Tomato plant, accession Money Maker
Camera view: vertical (180 deg); turntable rotation: 270 degrees
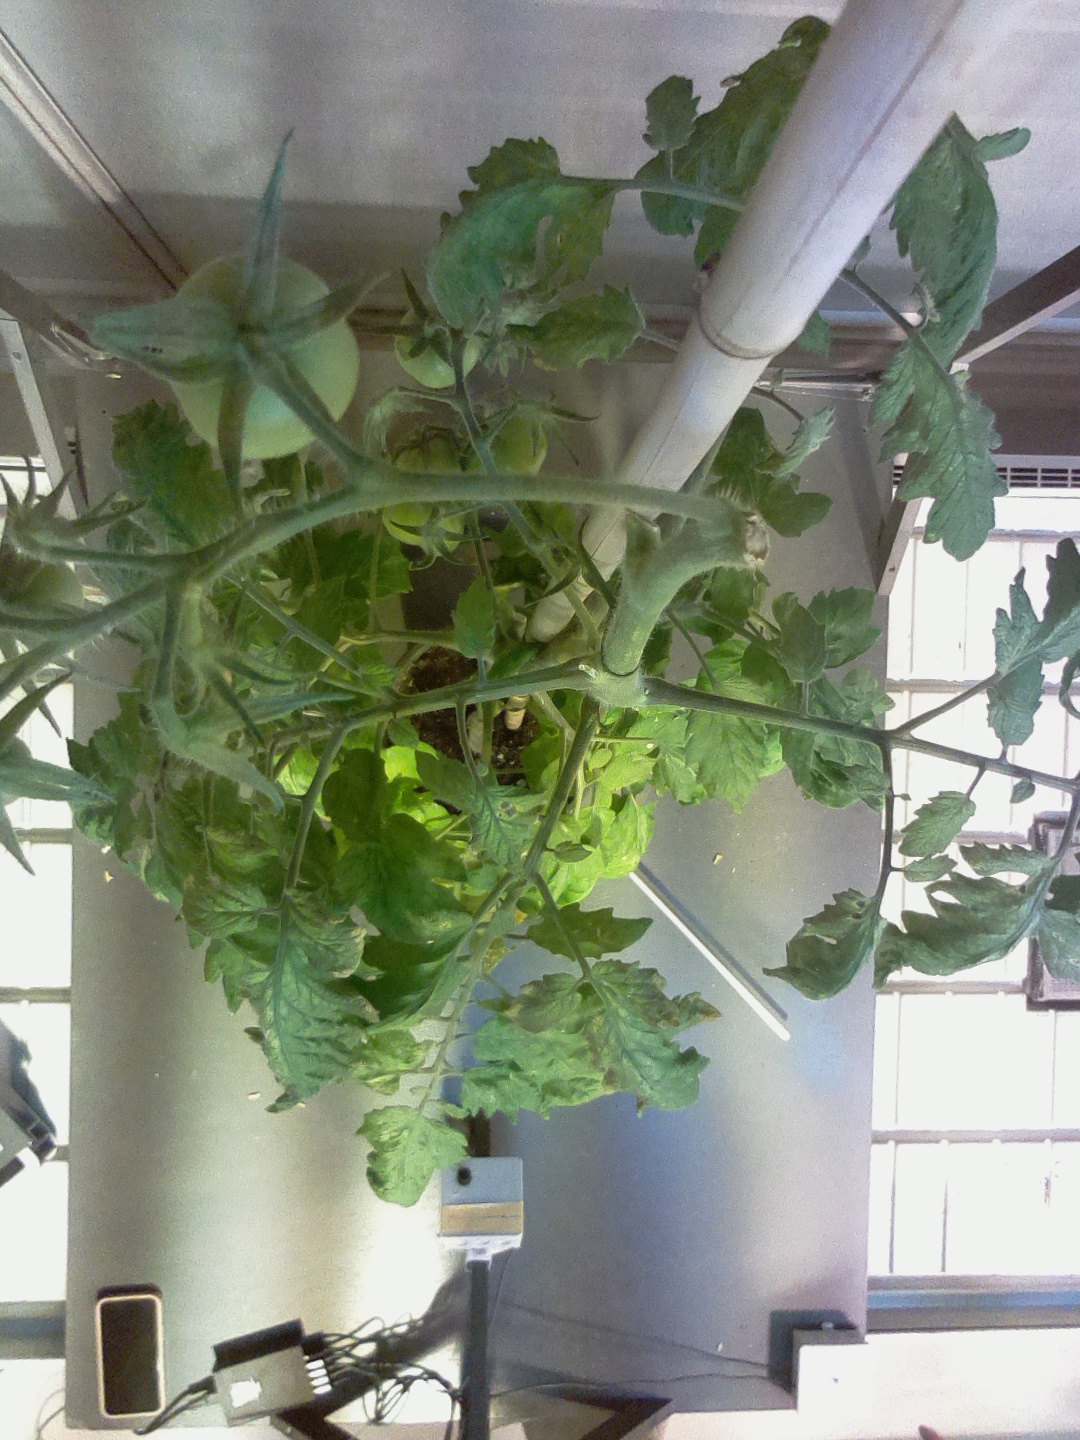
BBCH growth stage 78: 80% -90% of final fruit size